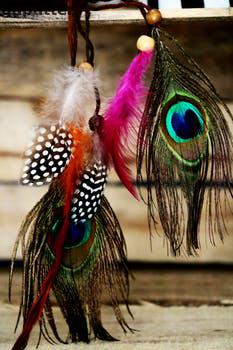
Label: Watermark